Mahapadma Nanda

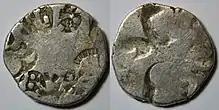
A silver coin of 1 karshapana of King Mahapadma Nanda or his sons 4th century BCE

Mahapadma Nanda (IAST: "Mahāpadmānanda"; r. c. 364 - 337 BCE), (died 337 BCE) according to the Puranas, was the first Nanda king of Magadha.